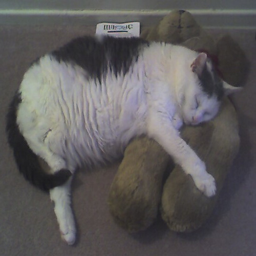
a close up of a cat laying on a stuffed animal on the ground
A black and white cat lying on top of a teddy bear.
A grey and white cat laying on a teddy bear.
A fat black and white cat sleeps on a teddy bear.
A white and black cat is asleep on a stuffed bear.